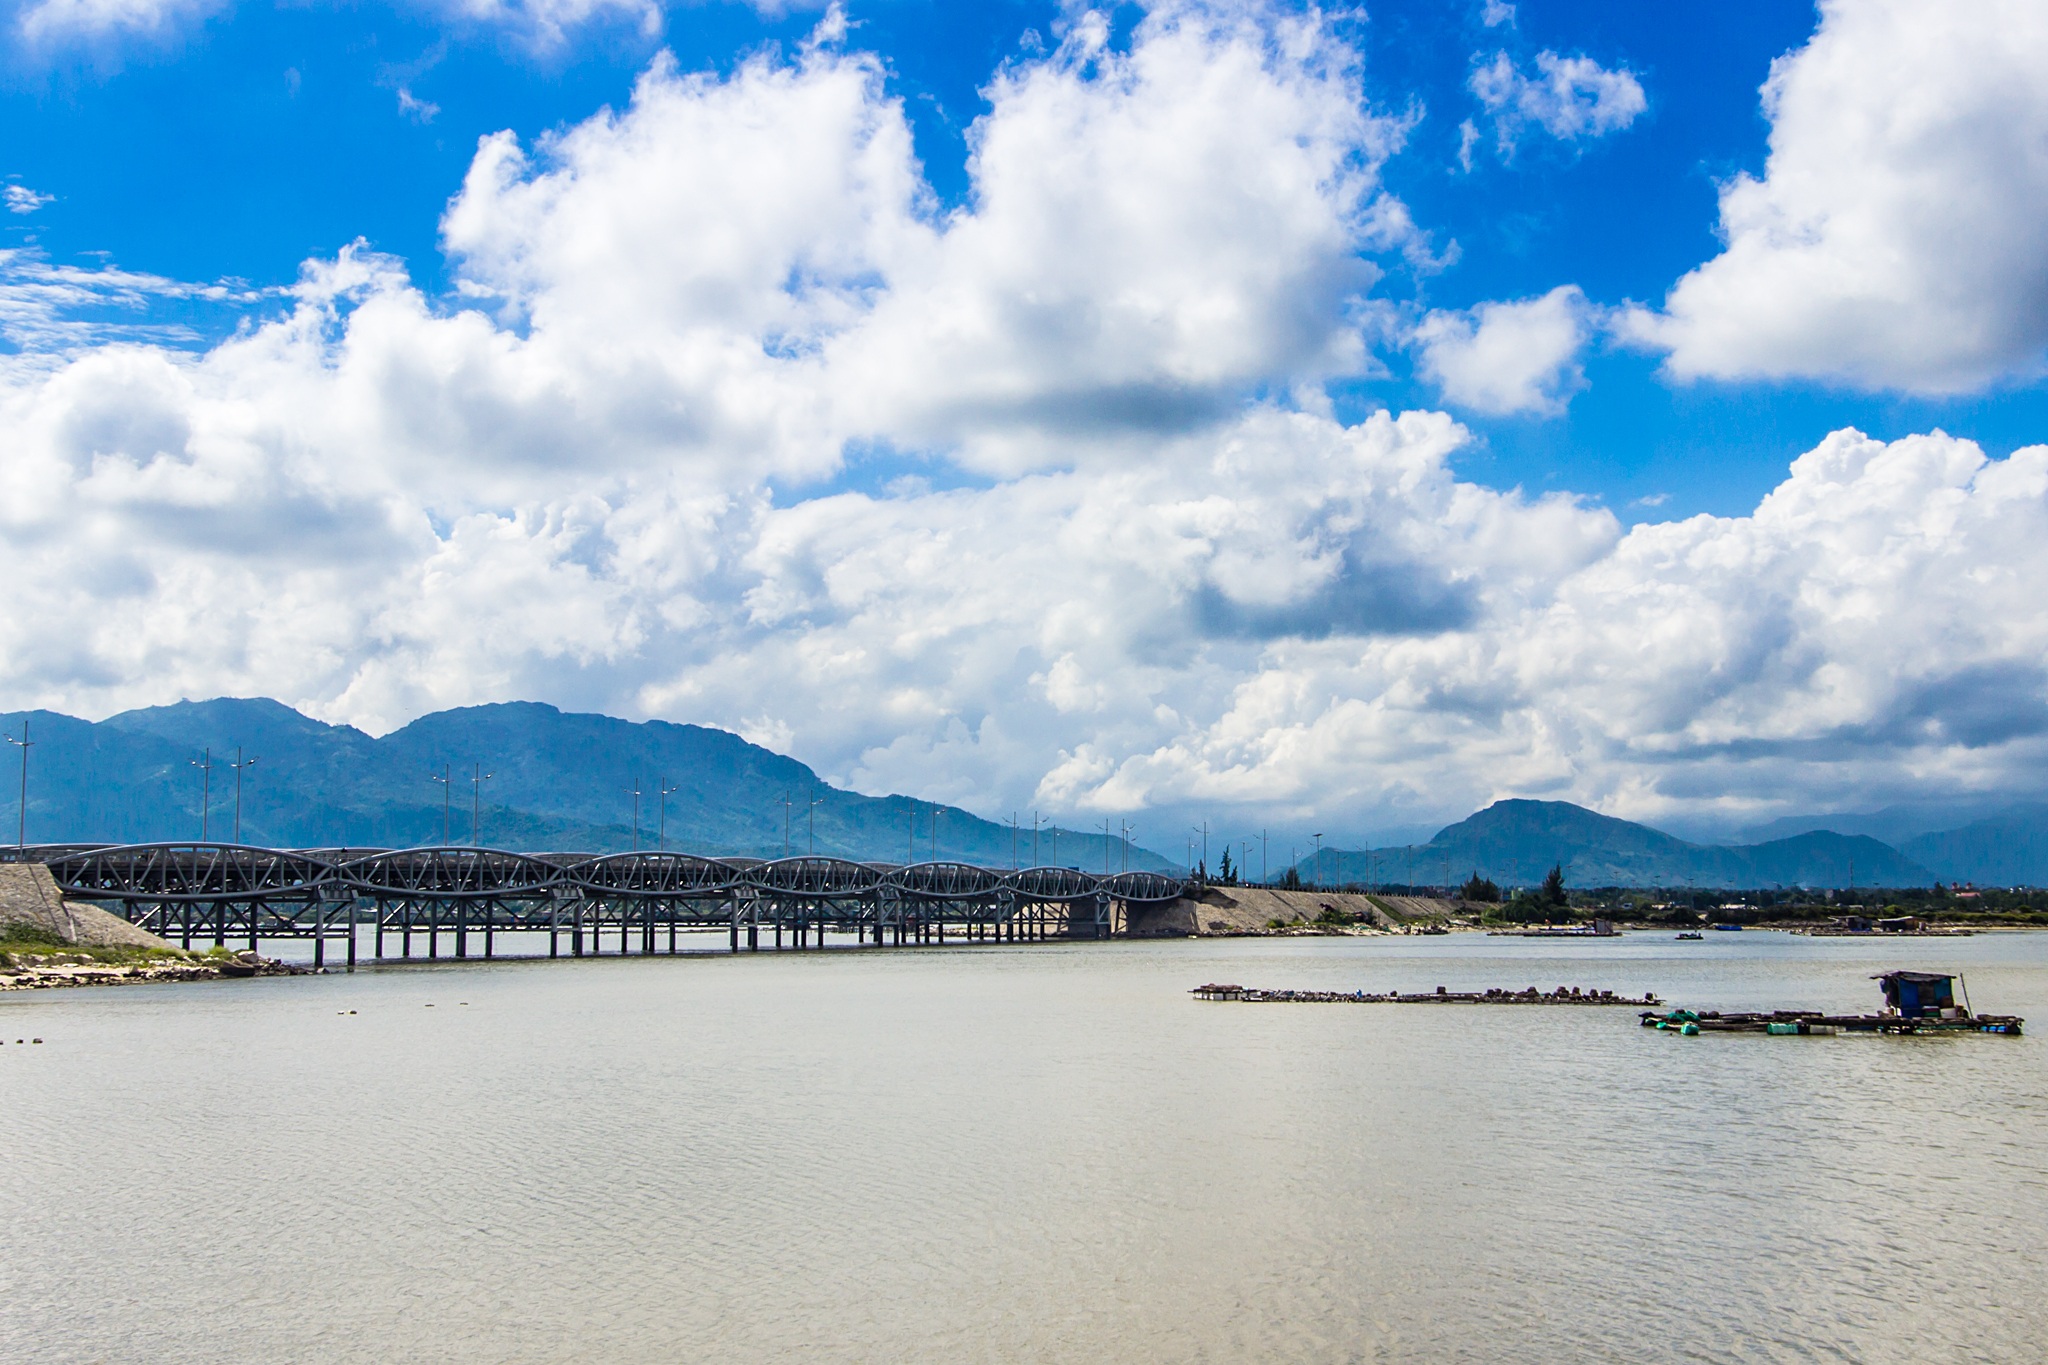
beach, sea, coast, outdoor, horizon, cloud, sky, bridge, shore, lake, river, vacation, male, dusk, reflection, vehicle, bay, reservoir, body of water, write, long, free, loch, oranges